Thomas Hearns

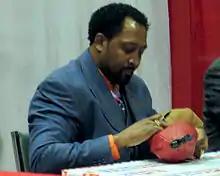
Hearns signs autographs in Houston in January 2014

In 1981, Hearns the WBA Champion, with a 32–0 record (30 KOs), fought WBC Champion Sugar Ray Leonard (30–1) to unify the World Welterweight Championship in a bout dubbed "The Showdown". In this fight, Hearns suffered his first professional defeat when Leonard stopped him in the 14th round. In the 13th round, Leonard, behind on points on all 3 judges scorecards, needed a knockout to win. He came on strong and put Hearns through the ropes at the end of the round. Hearns was dazed, totally out of gas and received a count but was saved by the bell. Leonard, with his left eye shut and time running out, resumed his attack in the 14th. Hearns started the round boxing and moving, but after staggering Hearns with an overhand right, Leonard pinned Hearns against the ropes. After another combination to the body and head, referee Davey Pearl stopped the fight. Hearns and Leonard banked a combined 17 million dollars for the fight, making it the largest purse in sports history at the time. The following year, Leonard retired due to a detached retina, and there would be no rematch until 1989.